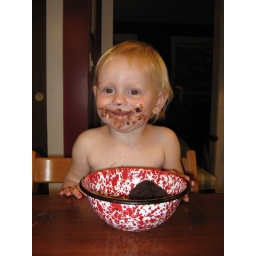
once she saw herself in the mirror she was really confused about why her face was SO dirty